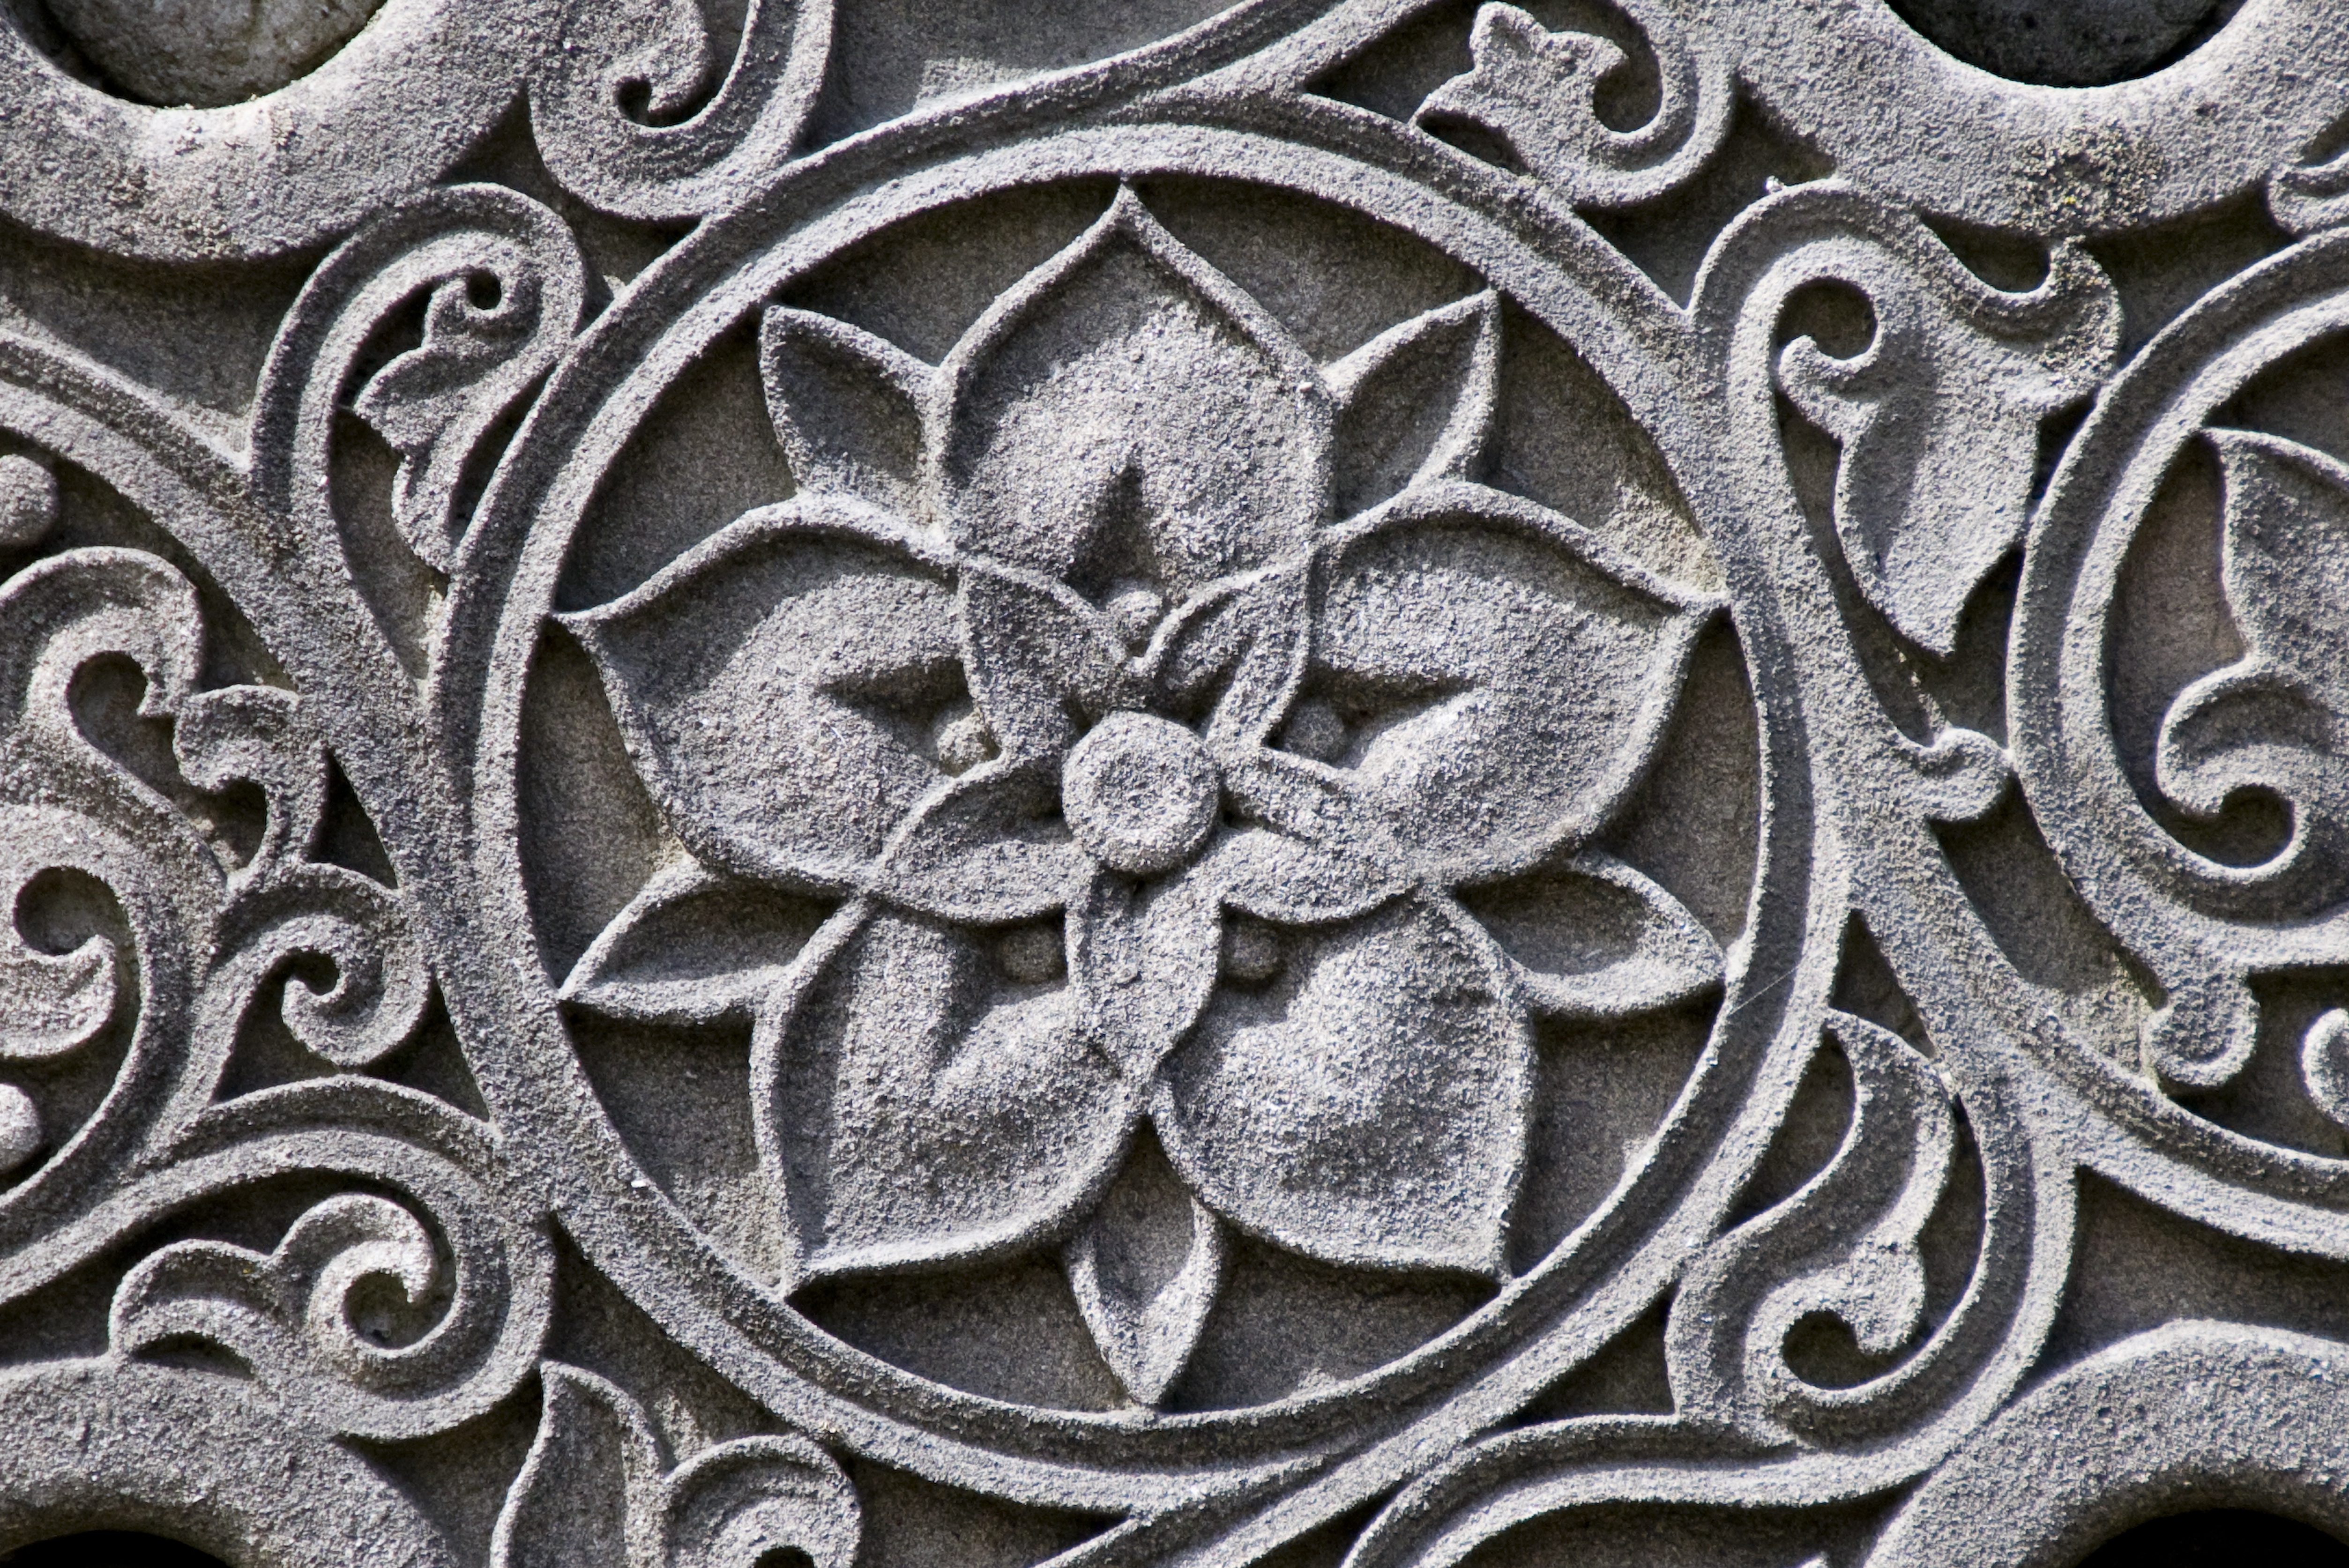
texture, flower, monument, pattern, metal, cemetery, monochrome, tombstone, material, circle, art, drawing, design, gravestone, symmetry, marker, headstone, iron, carving, relief, stone carving